Al Gore and information technology

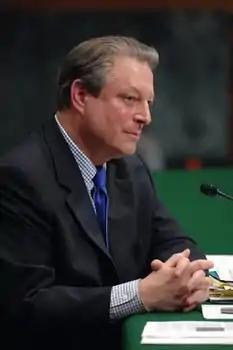
Al Gore, 2007

Al Gore is a United States politician who served successively in the House of Representatives, the Senate, and as the Vice President from 1993 to 2001. In the 1980s and 1990s, he promoted legislation that funded an expansion of the ARPANET, allowing greater public access, and helping to develop the Internet.